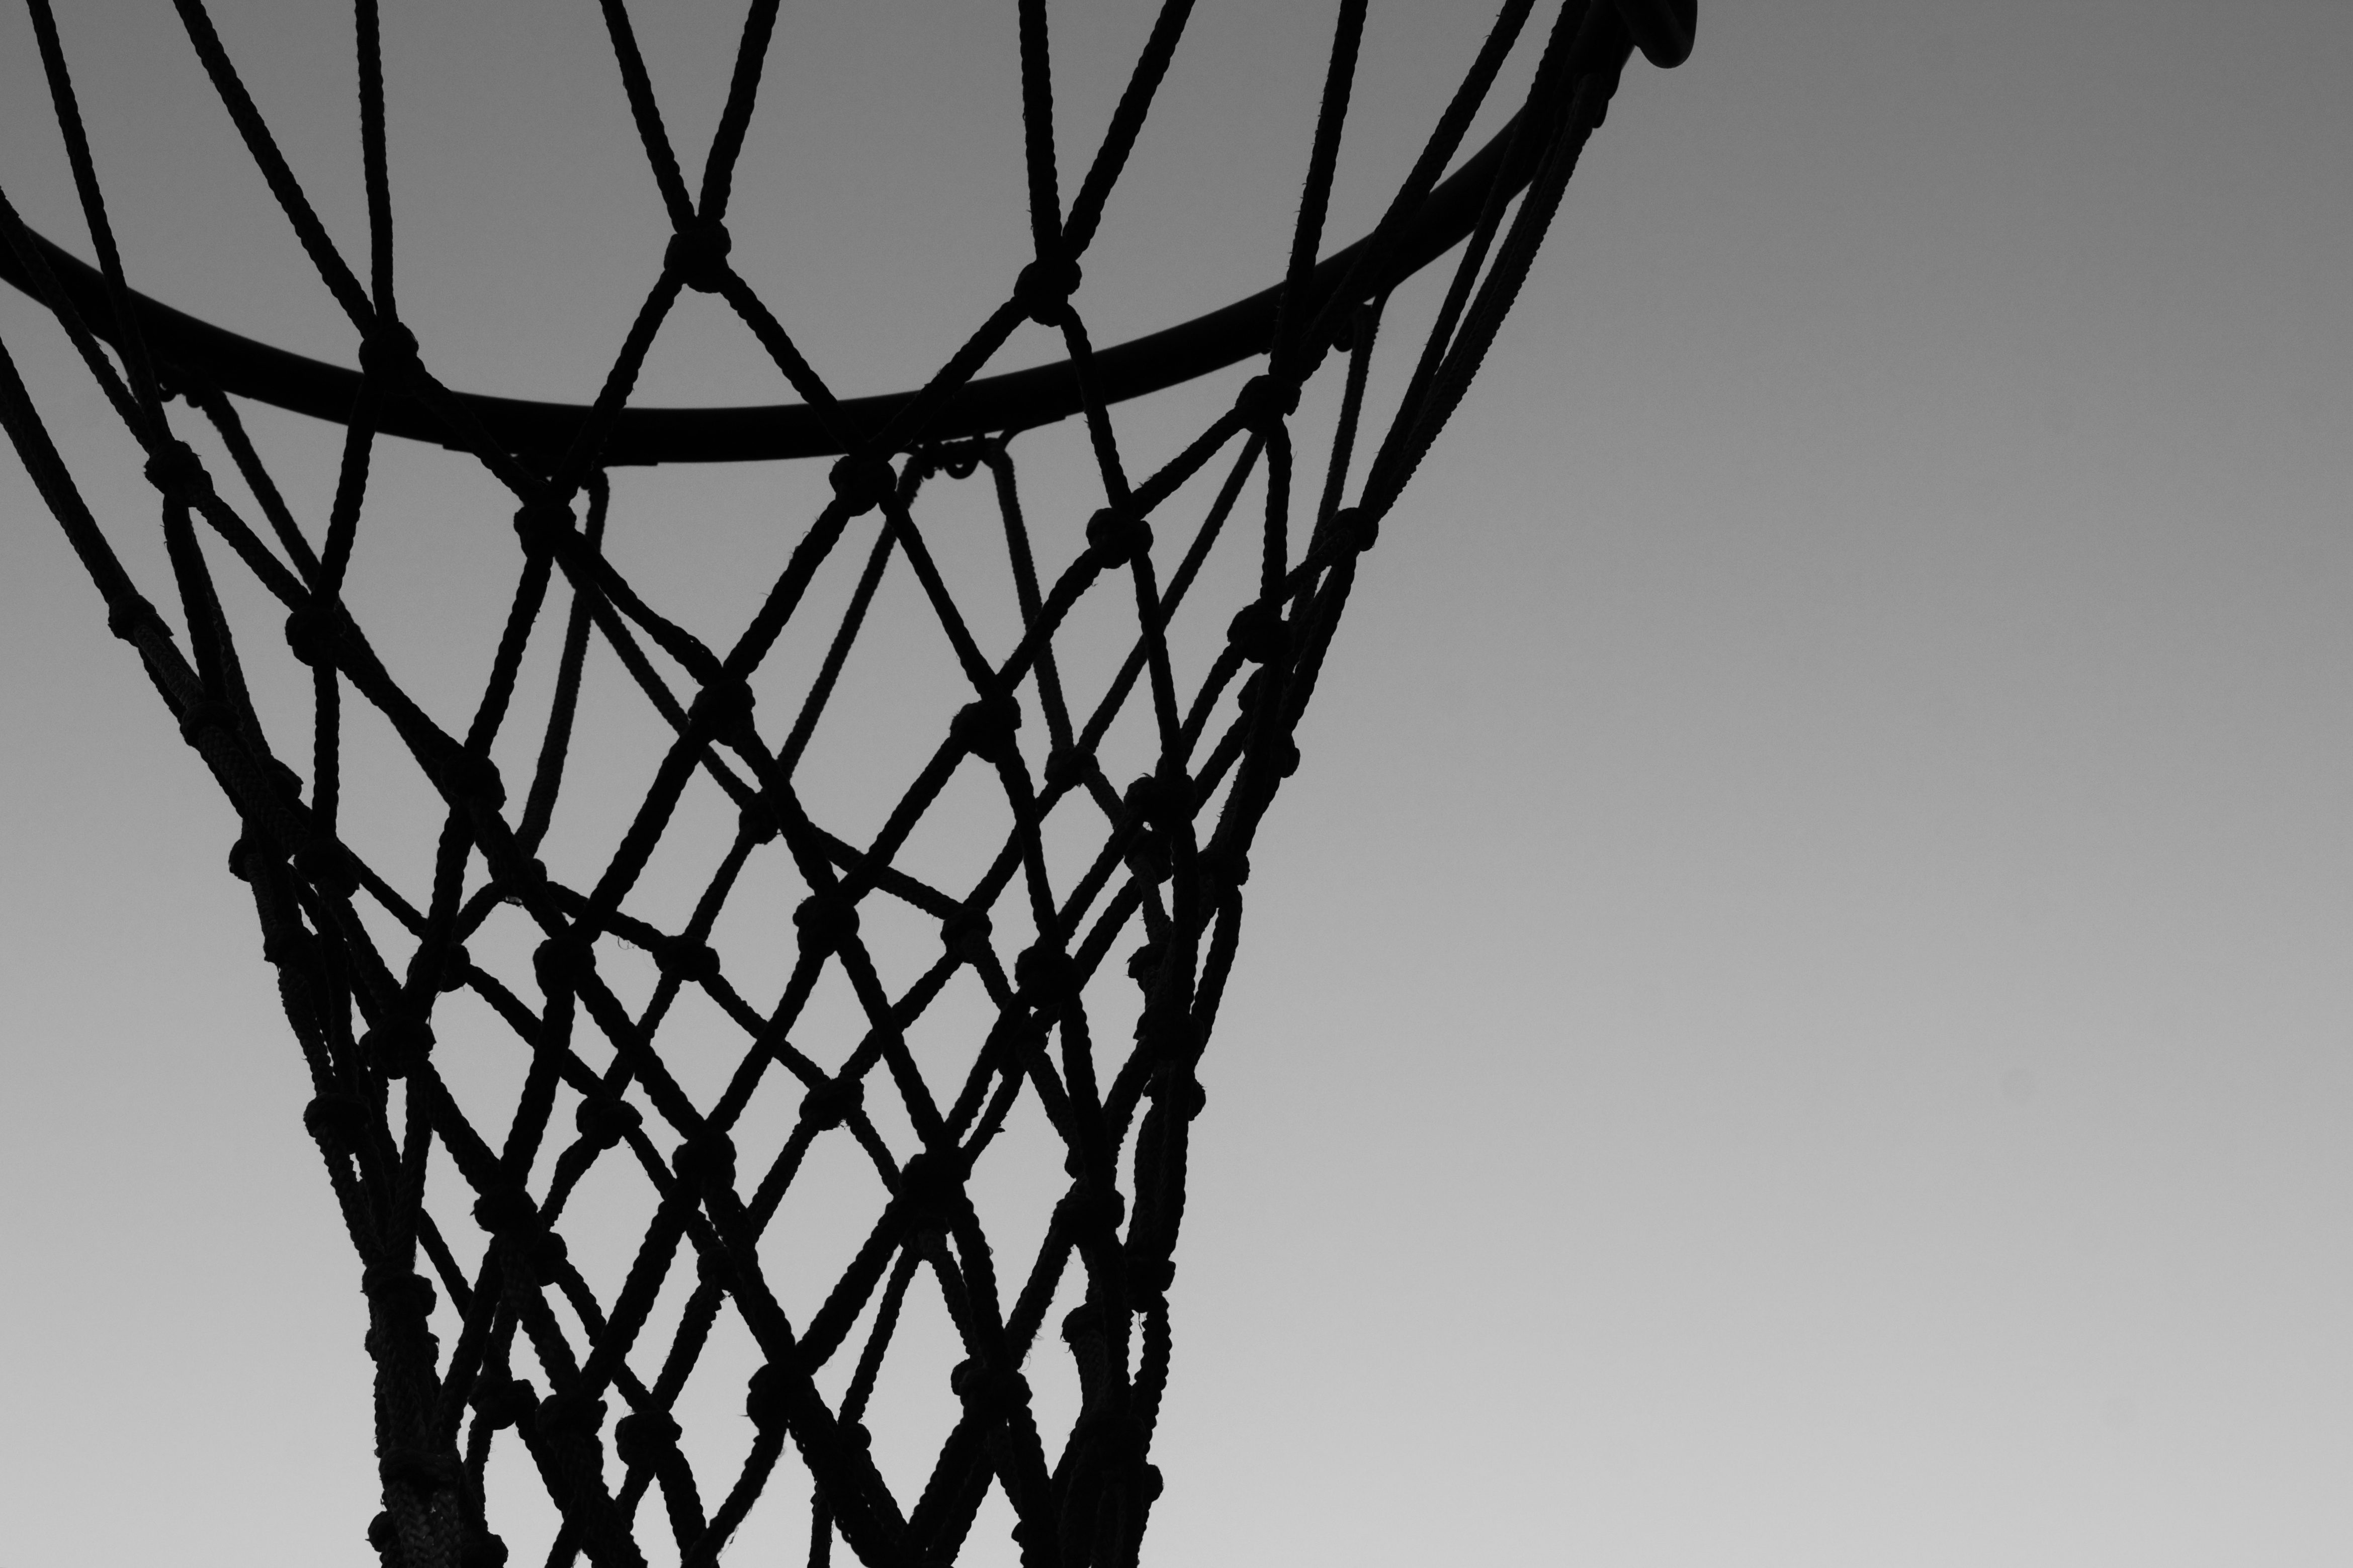
black and white, line, basketball, black, monochrome, lighting, circle, bw, net, symmetry, light fixture, shape, dailyshoot, monochrome photography, outdoor structure